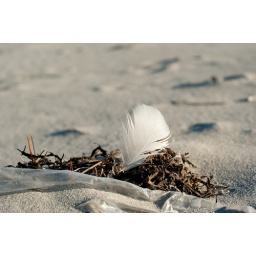
A beautiful day today, clear blue skies, no wind and warm in the sun, although the car said 2C.